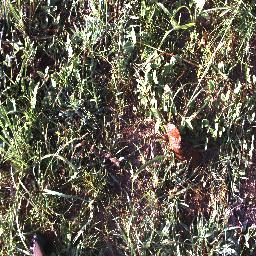
Label: negative